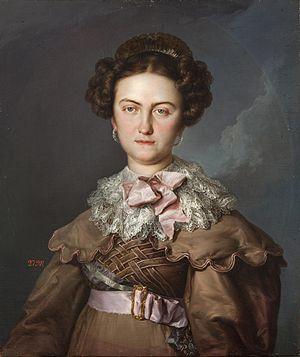
Marie-Josèphe de Saxe est un membre de la maison royale de Wettin. Elle est la troisième épouse du roi Ferdinand VII d'Espagne et ainsi une reine consort d'Espagne.
Cet article donne la liste des conjoints des souverains espagnols c'est-à-dire des Espagnes unifiées dans la nation contemporaine depuis l'année cruciale.